Prunus speciosa

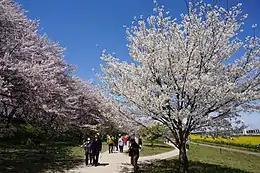
Oshima cherry is a paternal species of Yoshino cherry. Yoshino cherry (left) and Oshima cherry (right)

The Oshima cherry is widely cultivated as an ornamental tree. Because of its large, showy flowers it is planted in many gardens and parks. It prefers sun and moist but well draining soil.